Willy Wiedmann

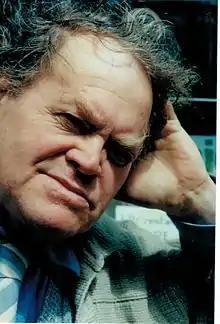
Willy Wiedmann

Wilhelm Richard Heinrich "Willy" Wiedmann (14 March 1929 in Ettlingen, Germany – 21 June 2013 in Bad Cannstatt, Stuttgart) was a German painter, muralist, sculptor, musician, composer, writer, author, publisher, and art dealer.